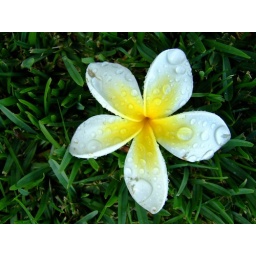
frangipani flower against the grass